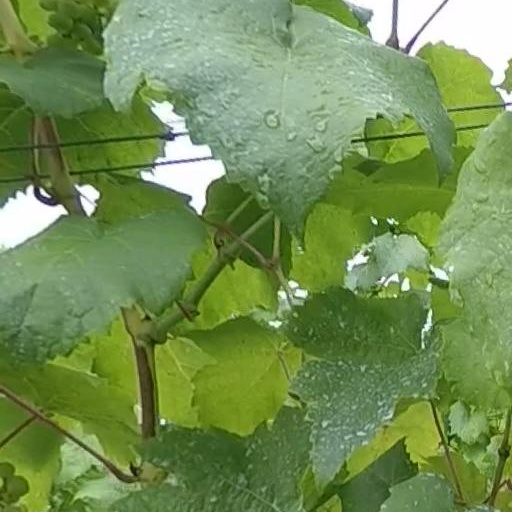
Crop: grape